Jane Currie Blaikie Hoge

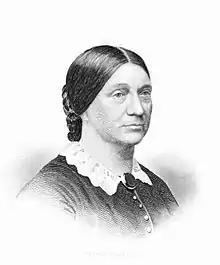
Jane Currie Blaikie Hoge

Jane Currie Blaikie Hoge (July 31, 1811 – August 26, 1890) was a welfare worker, fund raiser, and nurse during the American Civil War. She was a founder of a homeless shelter in Chicago before the war. After the war, she raised funds, helped organize and served on the board of trustees of the Evanston College for Ladies. She served as head of the Woman's Presbyterian Board of Missions of the Northwest for thirteen years.